Mehmet Oz

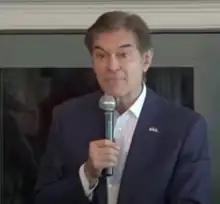
Oz campaigning in Chester County in October 2022

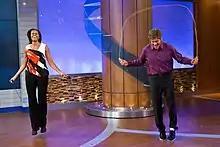
Oz with First Lady Michelle Obama in 2012 to promote her Let's Move! initiative. He has praised Obama for her focus on health and nutrition policies.

The Republican primary was held on May 17. A day after the election, Oz narrowly led his main opponent David McCormick by a difference of just 0.1% of the vote, triggering a mandatory statewide recount. When the election was still too close to call and the mail-in ballots had not yet been counted, Trump urged Oz to declare victory. On May 27, before the recount started, Oz prematurely declared victory, calling himself the presumptive nominee and opposing counting certain mailed ballots. On June 3, Oz became the Republican nominee after McCormick conceded that the recount would not make up the deficit in votes. Oz was subsequently endorsed by three out of four major Republican candidates from the primary, including McCormick, with only Kathy Barnette initially declining to endorse him. Barnette later stated that she would vote for Oz, while still declining to explicitly endorse him.